Kätlin Vainola

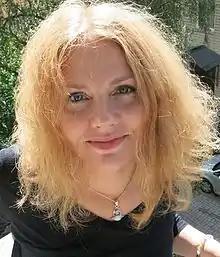
Kätlin Vainola.

Kätlin Vainola (born 30 September 1978 in Tallinn) is a contemporary Estonian children’s writer and poet. She sometimes uses the pen name Marie Myrk.